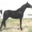
Label: horse